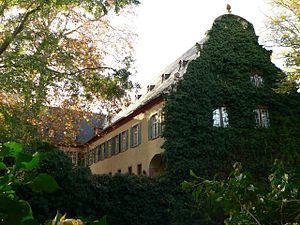
Le Château de Höchst était la résidence des officiers de l'archevêque de Mayence, dans l'ancienne ville Höchst-sur-le-Main, aujourd'hui devenue un quartier de Francfort-sur-le-Main. Il se compose de l’ancien château, construit entre le XIVᵉ et XVIᵉ siècles et du nouveau, bâti à la fin du XVIᵉ siècle. Tous deux sont aujourd'hui propriété de l'association Deutsche Stiftung Denkmalschutz. Depuis 1957, le château de Höchst est le point central d'un festival du début de l'été, la Höchster Schloßfest.